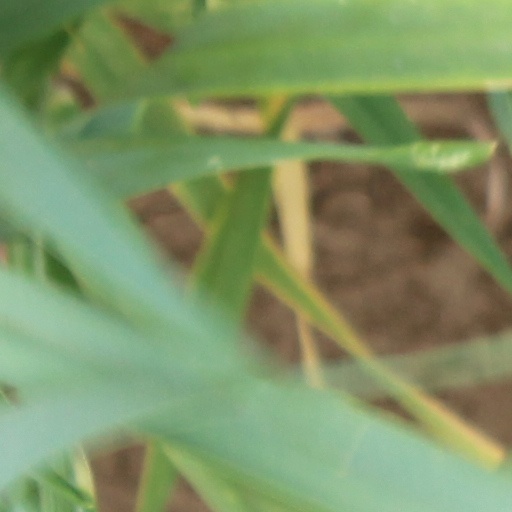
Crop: wheat